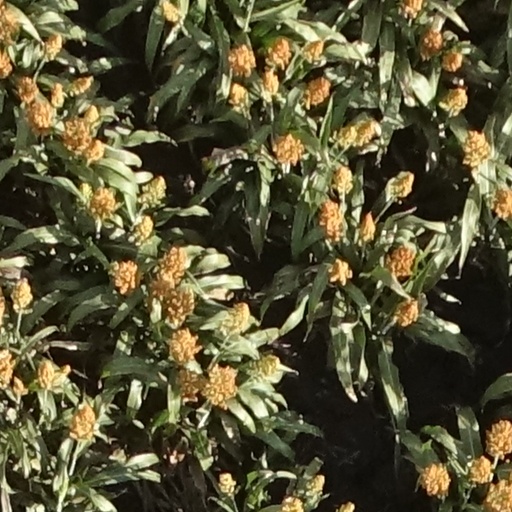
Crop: sorghum